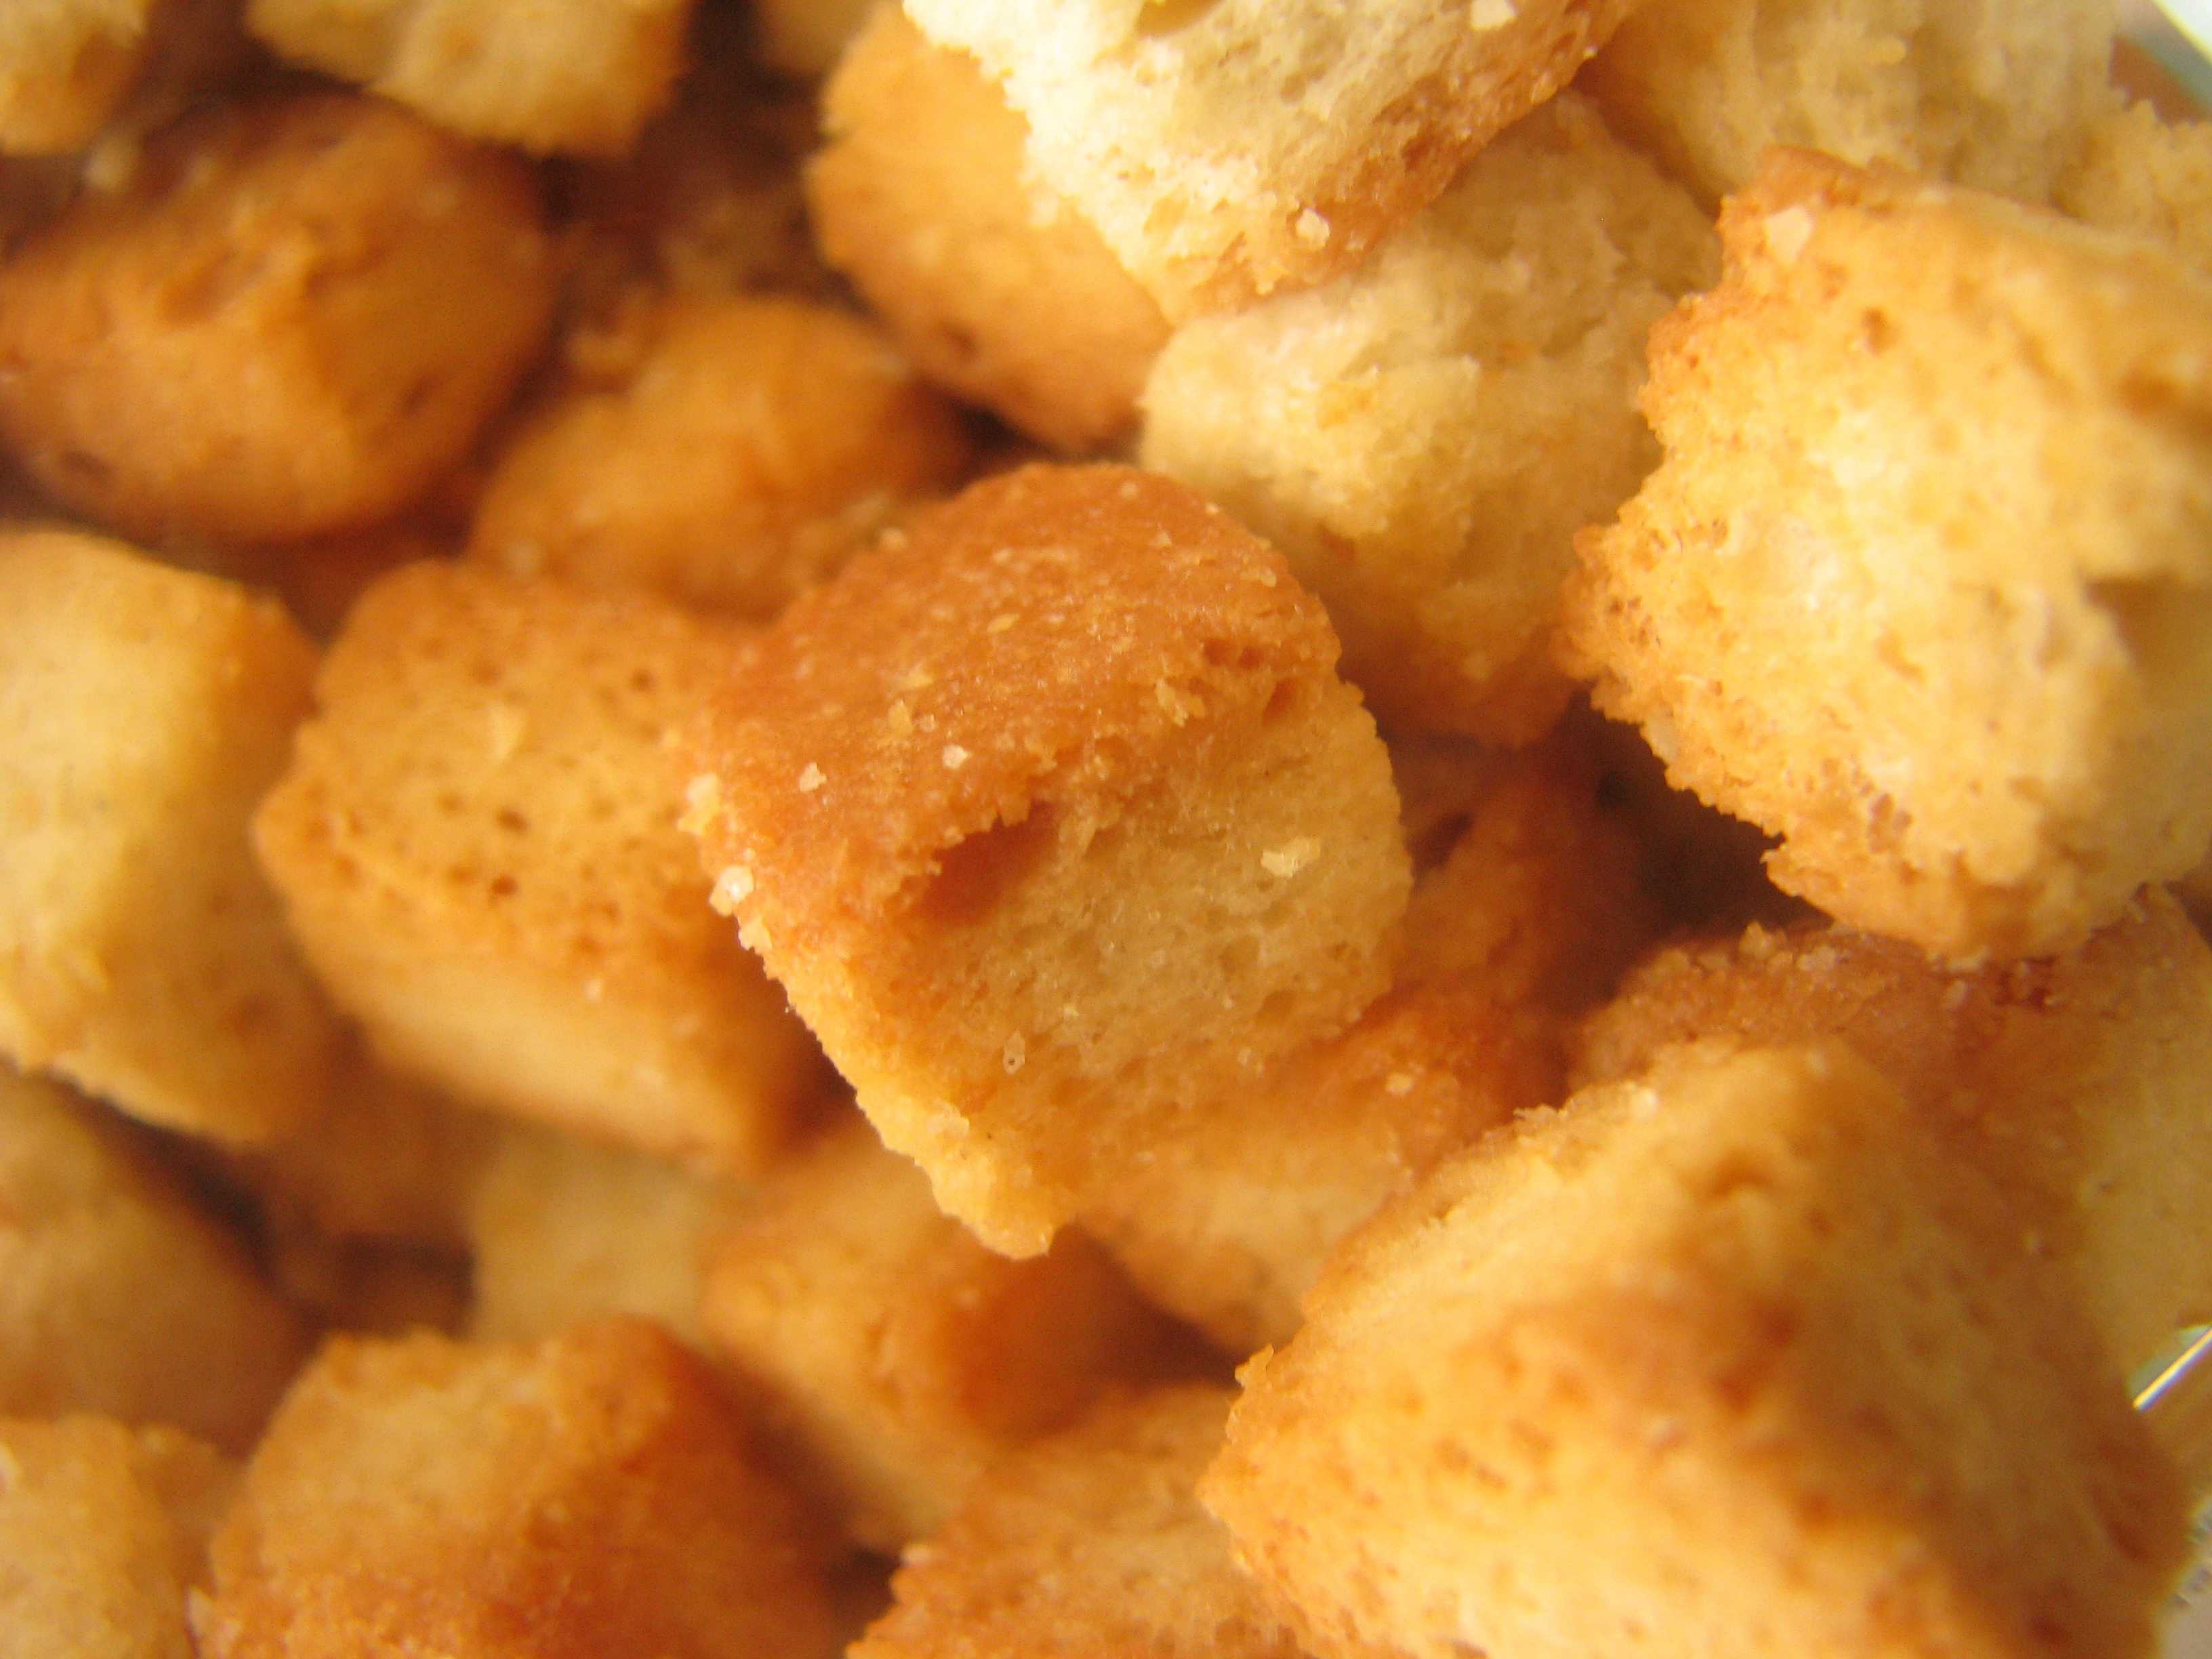
dish, food, produce, vegetable, breakfast, fast food, cuisine, bread, vegetarian food, junk food, snack food, fried food, chicken nugget, cro ton